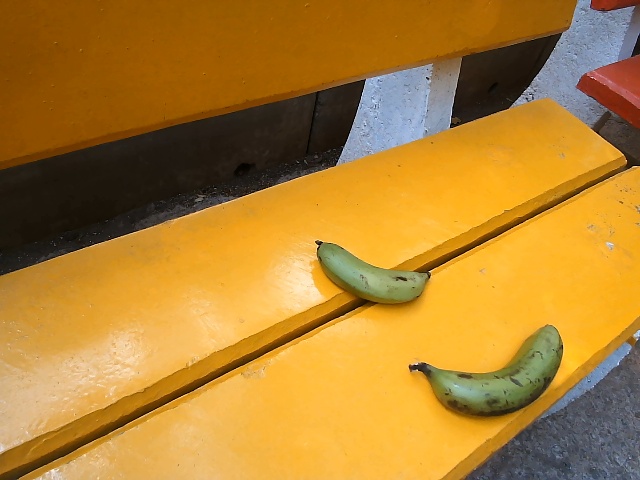
Label: Raw_Banana